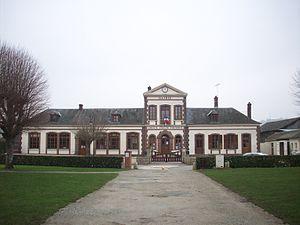
Mairie de Neuf-Marché.